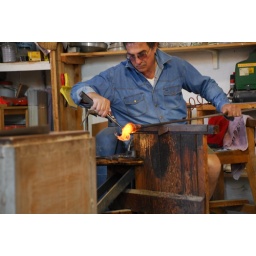
A glass horse being made in all of 2 or 3 minutes